Sarah Schlitz

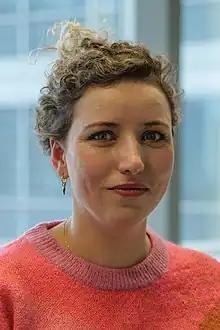
Sarah in 2020

Sarah Schlitz (born 7 December 1986, in Liège) is a Belgian politician from Ecolo. She was Belgian Secretary of State for Gender Equality, Equal Opportunity and Diversity in the government of the prime minister Alexander De Croo.